Trịnh–Nguyễn War

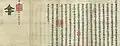
Edict of Trịnh Sâm to Tây Sơn in 1776

The long peace came to an end in 1774. At the time, the Nguyễn were under heavy assault from Tây Sơn army and part of their force had been defeated in recent fighting in Cambodia. The result was, the army in the north defending Huế was weak. Trịnh Sâm, one of the last Trịnh Lords and ruler of the north, launched his attack on the Nguyễn on 15 November 1774. For the first time, the Nguyễn walls were broken and captured. In February 1775, the Nguyễn capital of Huế was captured by the Royal (Trịnh) army. After some fighting with the army of the Tây Sơn, a treaty was signed and the Trịnh army left the destruction of the Nguyễn to the southern rebels. A dozen years later the Trịnh Lords would be thrown out of Vietnam by the youngest and most popular of the Tây Sơn brothers.